List of tallest buildings in Orlando

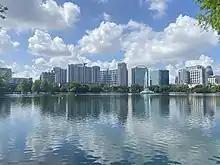

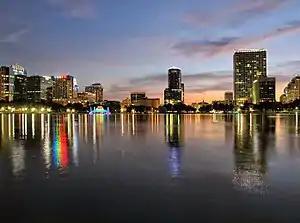

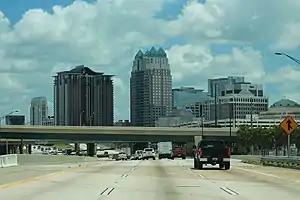

This list of tallest building in Orlando ranks skyscrapers in Orlando, Florida, by height. The heights of buildings includes architectural details (permanent parts) but excludes antennas. The tallest building in the city of Orlando is the 200 South Orange, which is tall and has 32 floors.